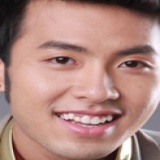
ca sĩ Akira Phan